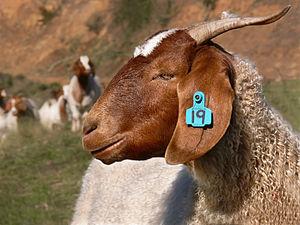
Une chèvre de race boer. Português: Uma cabra de raça Boer numa quinta do Sudeste da Austrália, Ensay, Victoria.